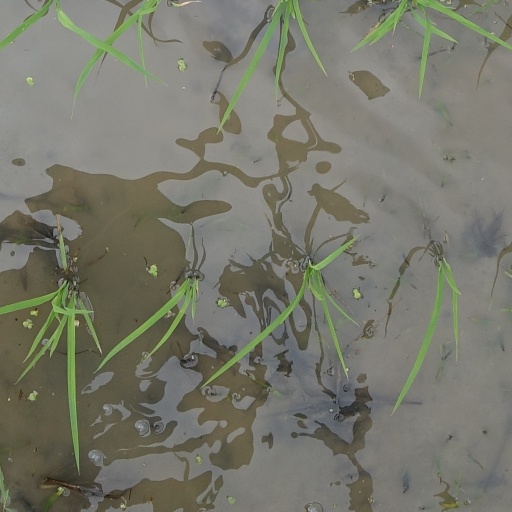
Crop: rice